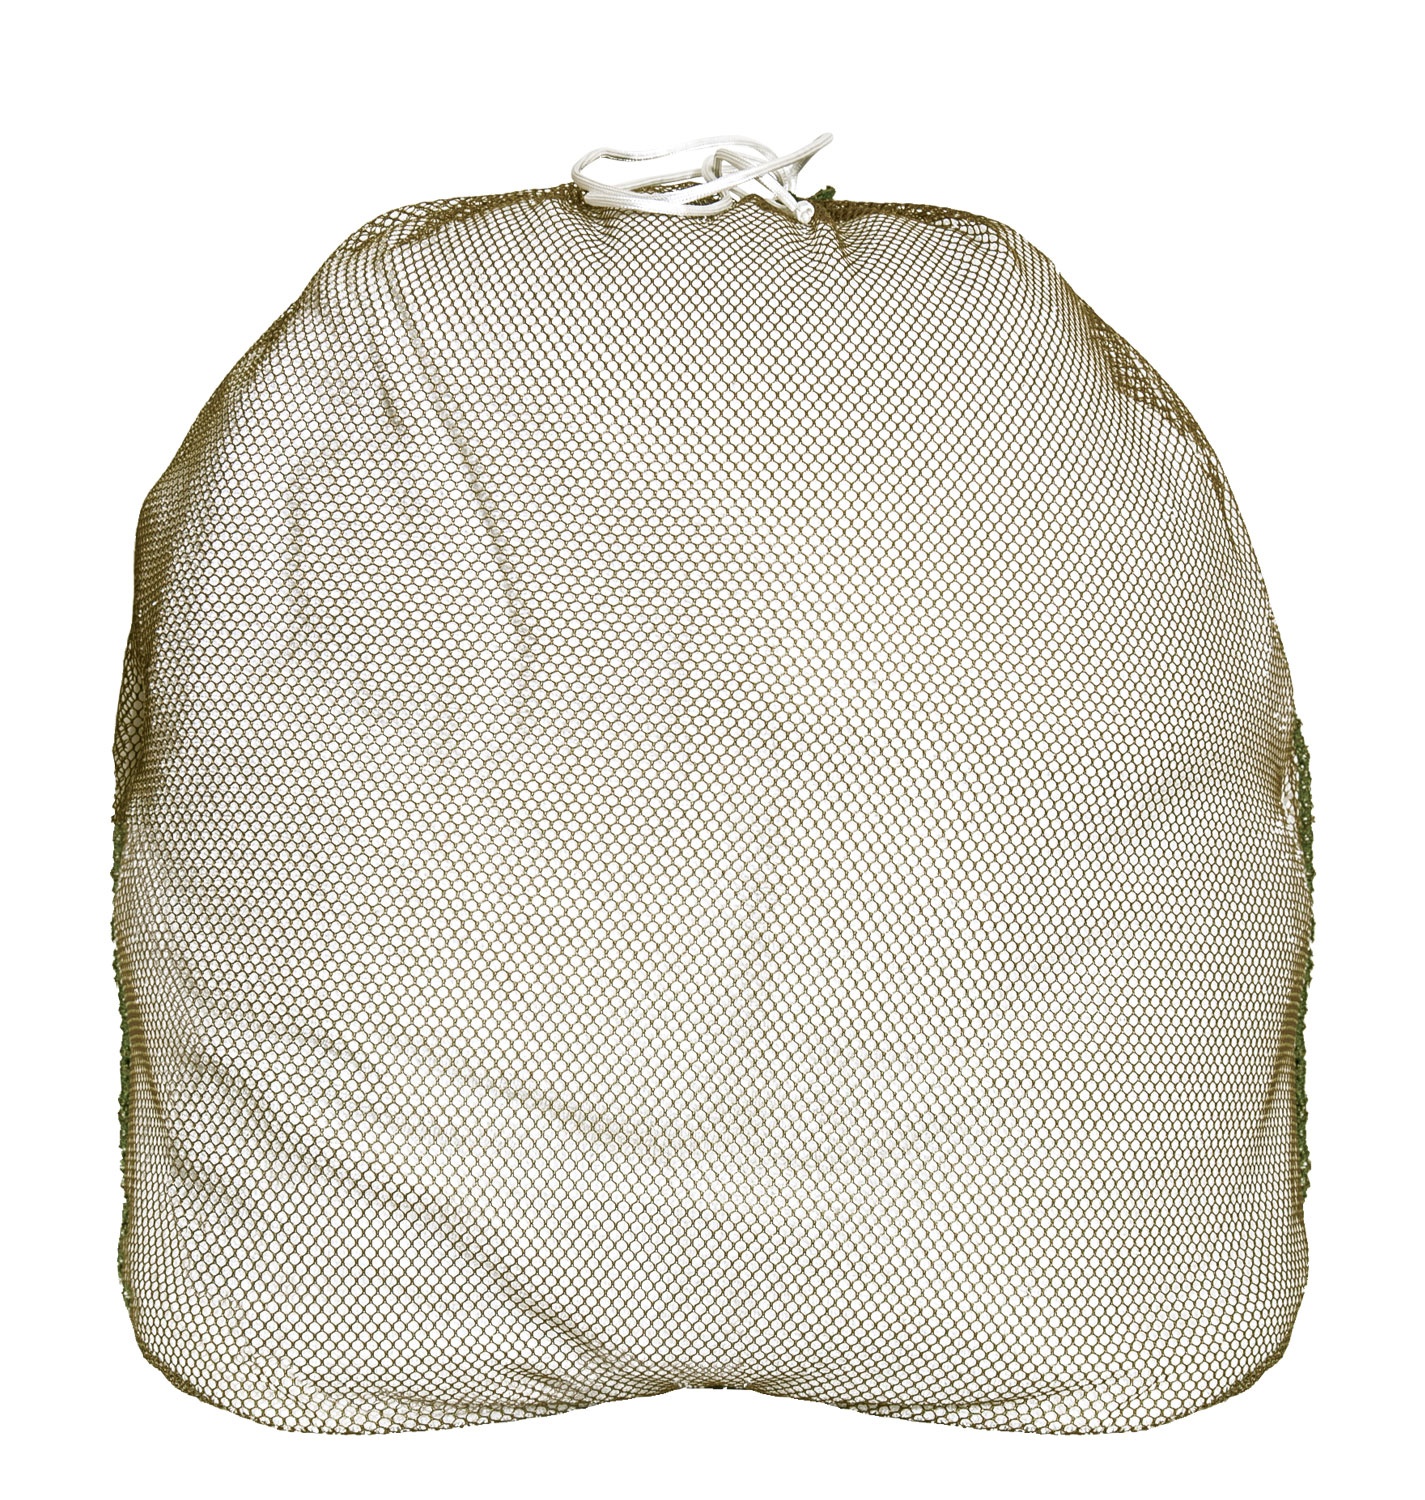
Rothco Large Mesh Bag
Rothco’s Large Mesh Bag is the ideal solution for your laundry and travel needs. Constructed from durable nylon, this lightweight mesh bag offers excellent breathability and sturdiness, making it perfect for storing laundry or carrying travel essentials. The bag features a drawstring top, ensuring secure closure and easy access to your items. With its spacious design measuring 24 inches x 30 inches, the Rothco Large Mesh Bag can accommodate a large volume of clothes or gear, making it a versatile addition to your travel or home organization setup. Whether you’re heading to the gym, camping, or simply organizing your laundry, this mesh bag offers the convenience and reliability you need. Color: Coyote Brown
Brand: LARSON TACTICAL SUPPLY
Category: Home & Garden > Household Supplies > Laundry Supplies > Laundry Wash Bags & Frames